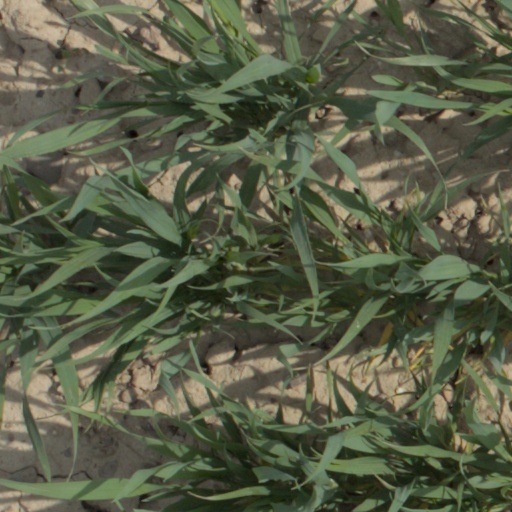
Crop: wheat